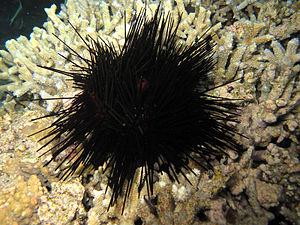
Un oursin à double-piquants (Echinothrix calamaris) en forme noire à la Réunion.
Echinothrix est un genre d’oursins réguliers de la famille des Diadematidae.
L'oursin à doubles piquants, est une espèce d'oursin régulier tropical de la famille des diadematidae, caractérisé par ses longs piquants de deux sortes distinctes, dont les plus longs sont généralement annelés.